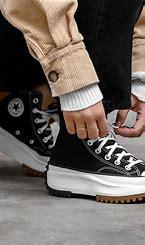
Brand: Converse
Model: Run Star Hike